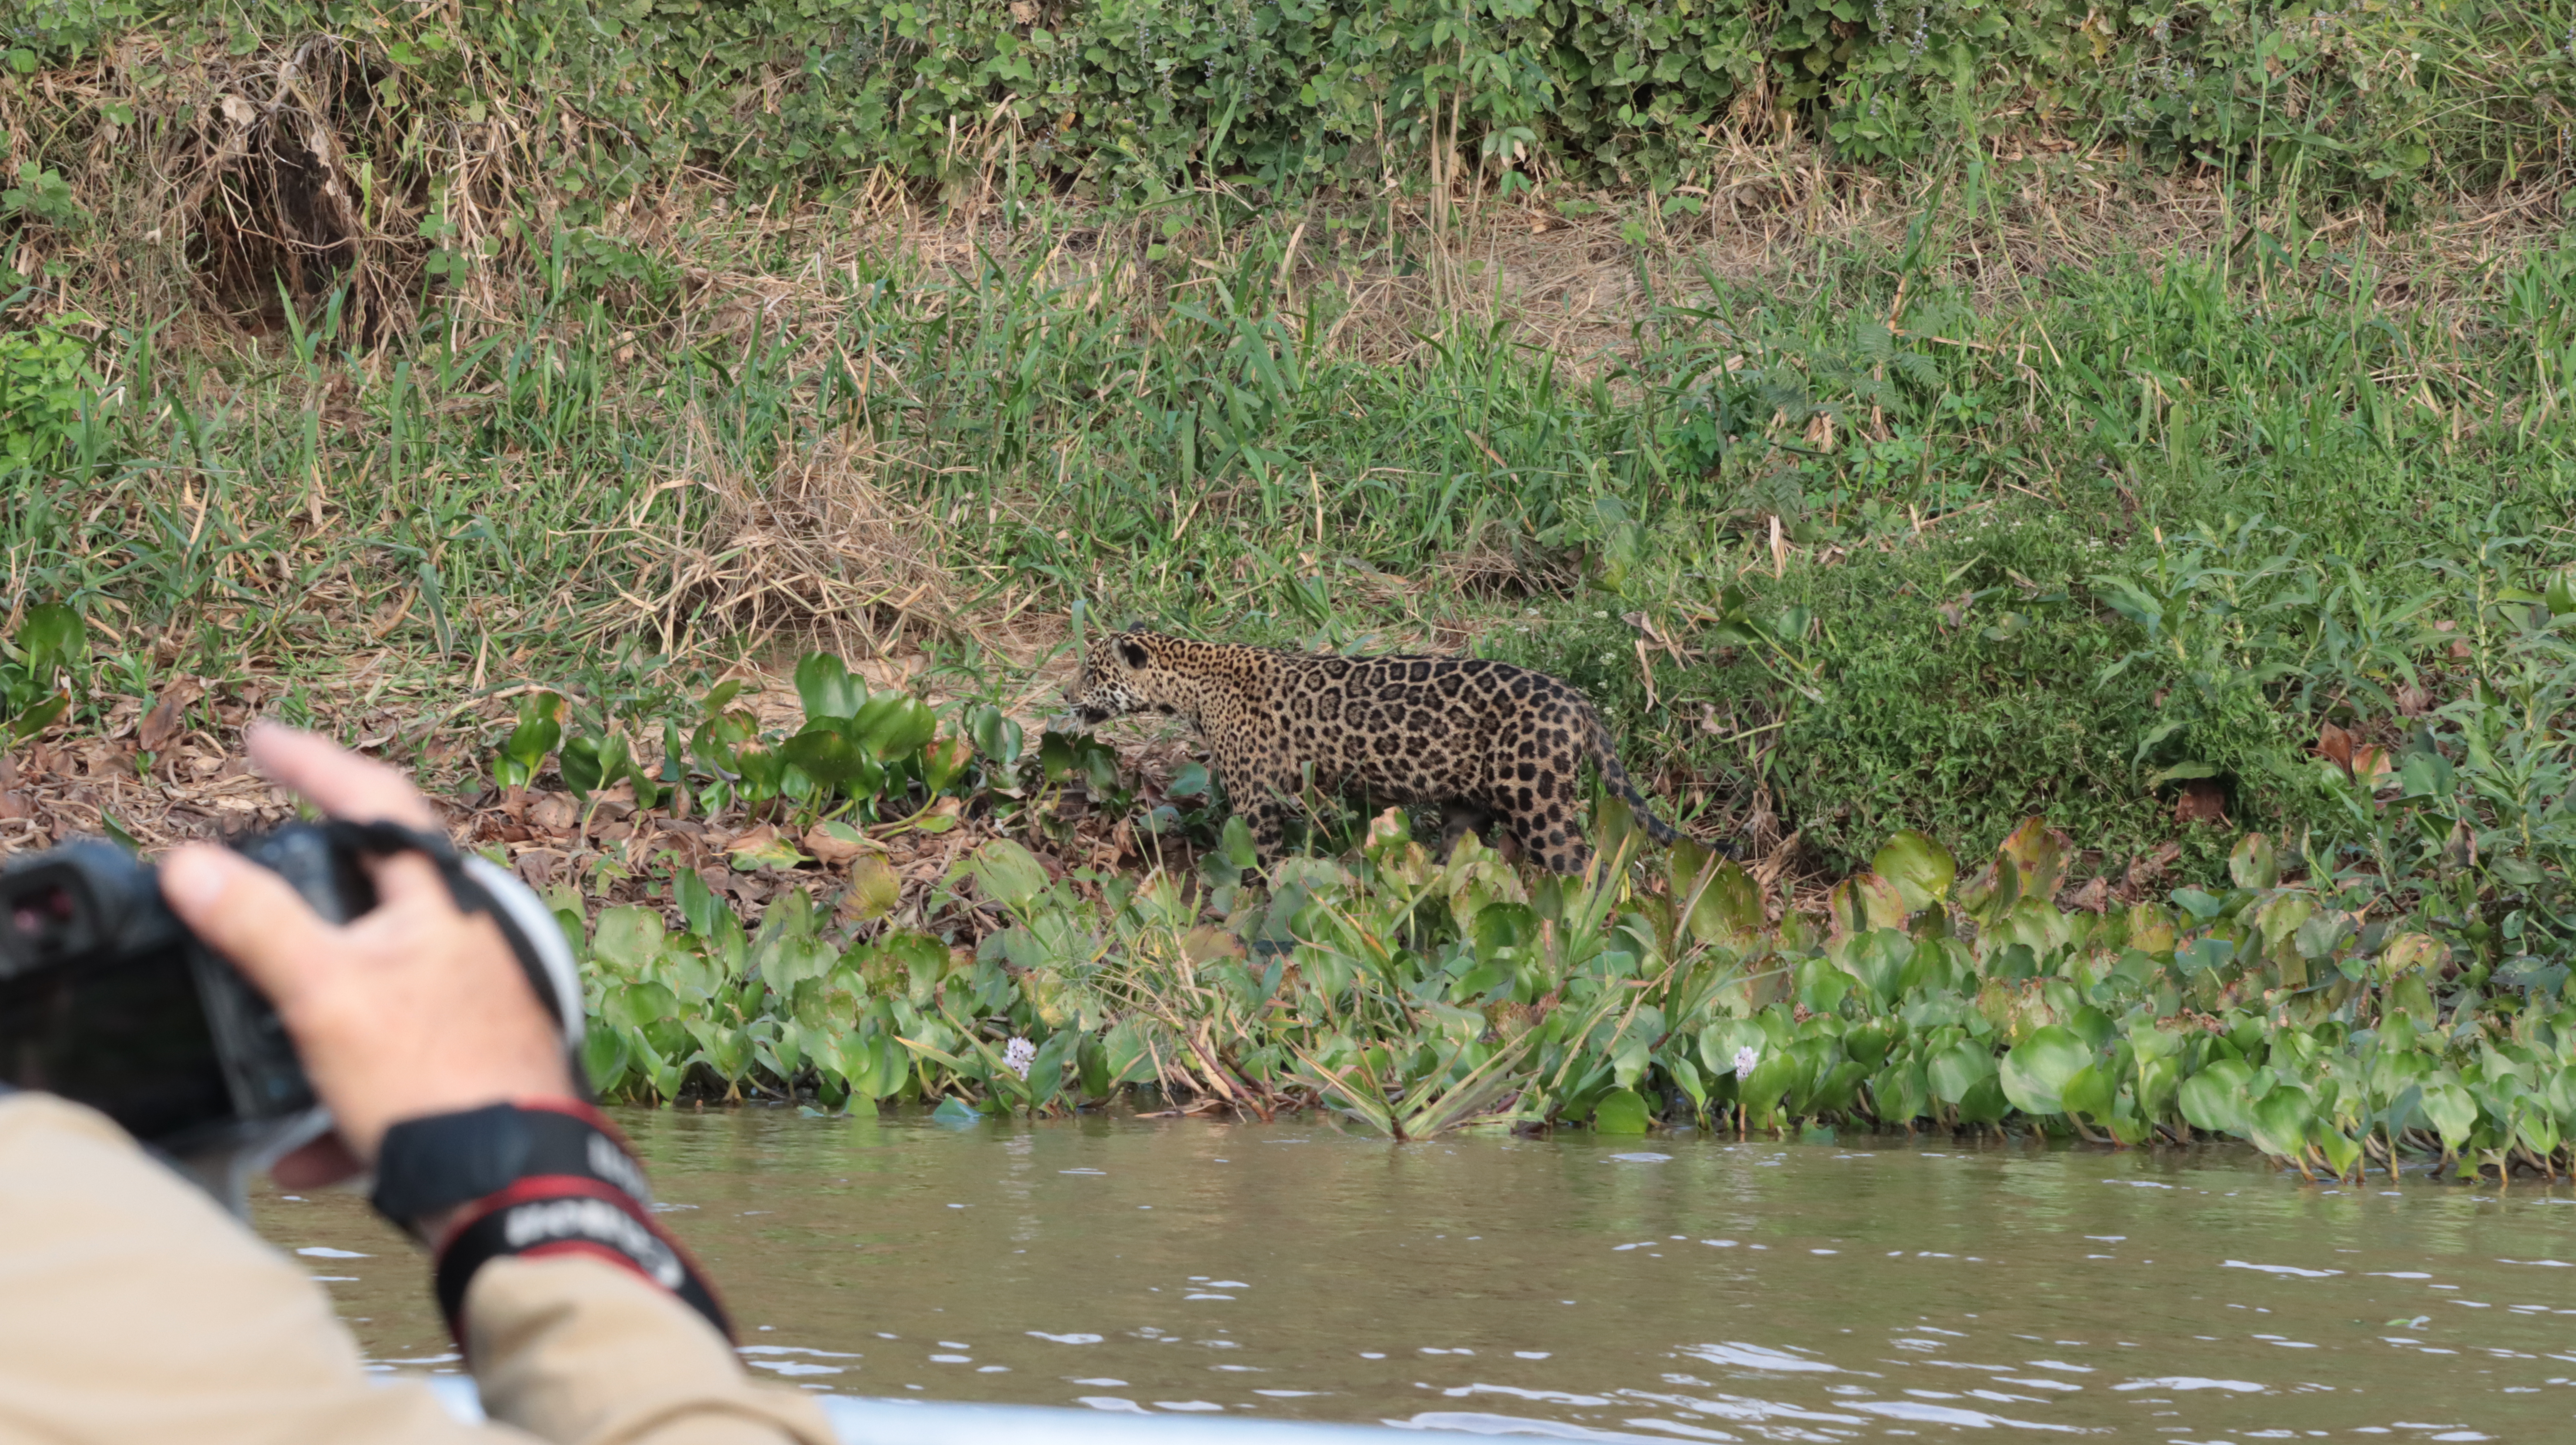
Jaguar: Alira